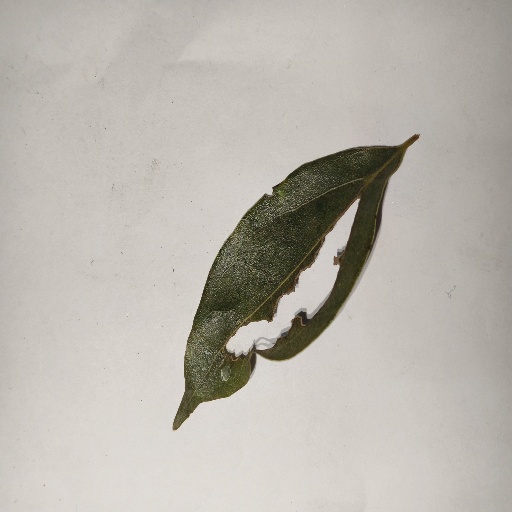
Species: Camphor
Leaf condition: Shot Hole